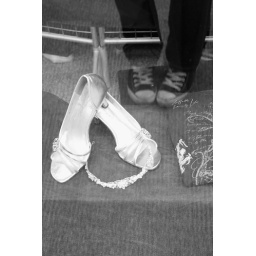
Contrast between casual every day converse and princess-like prom shoes in the reflection of the display window of project prom